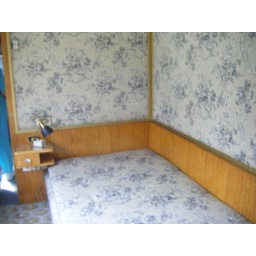
bed in Tito's train